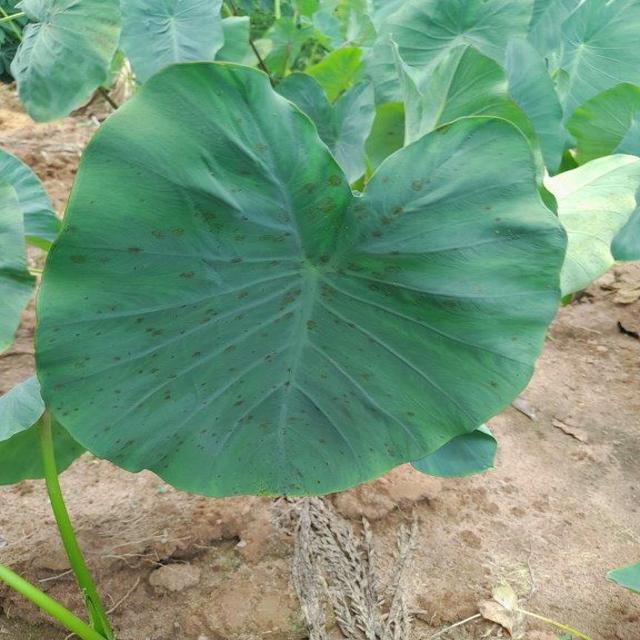
Label: Early_Blight